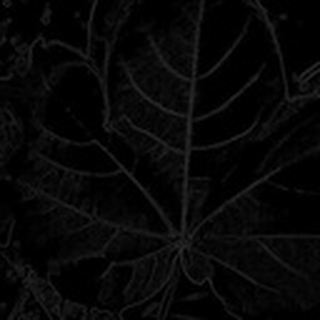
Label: healthy_cotton